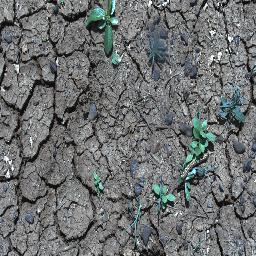
Label: negative